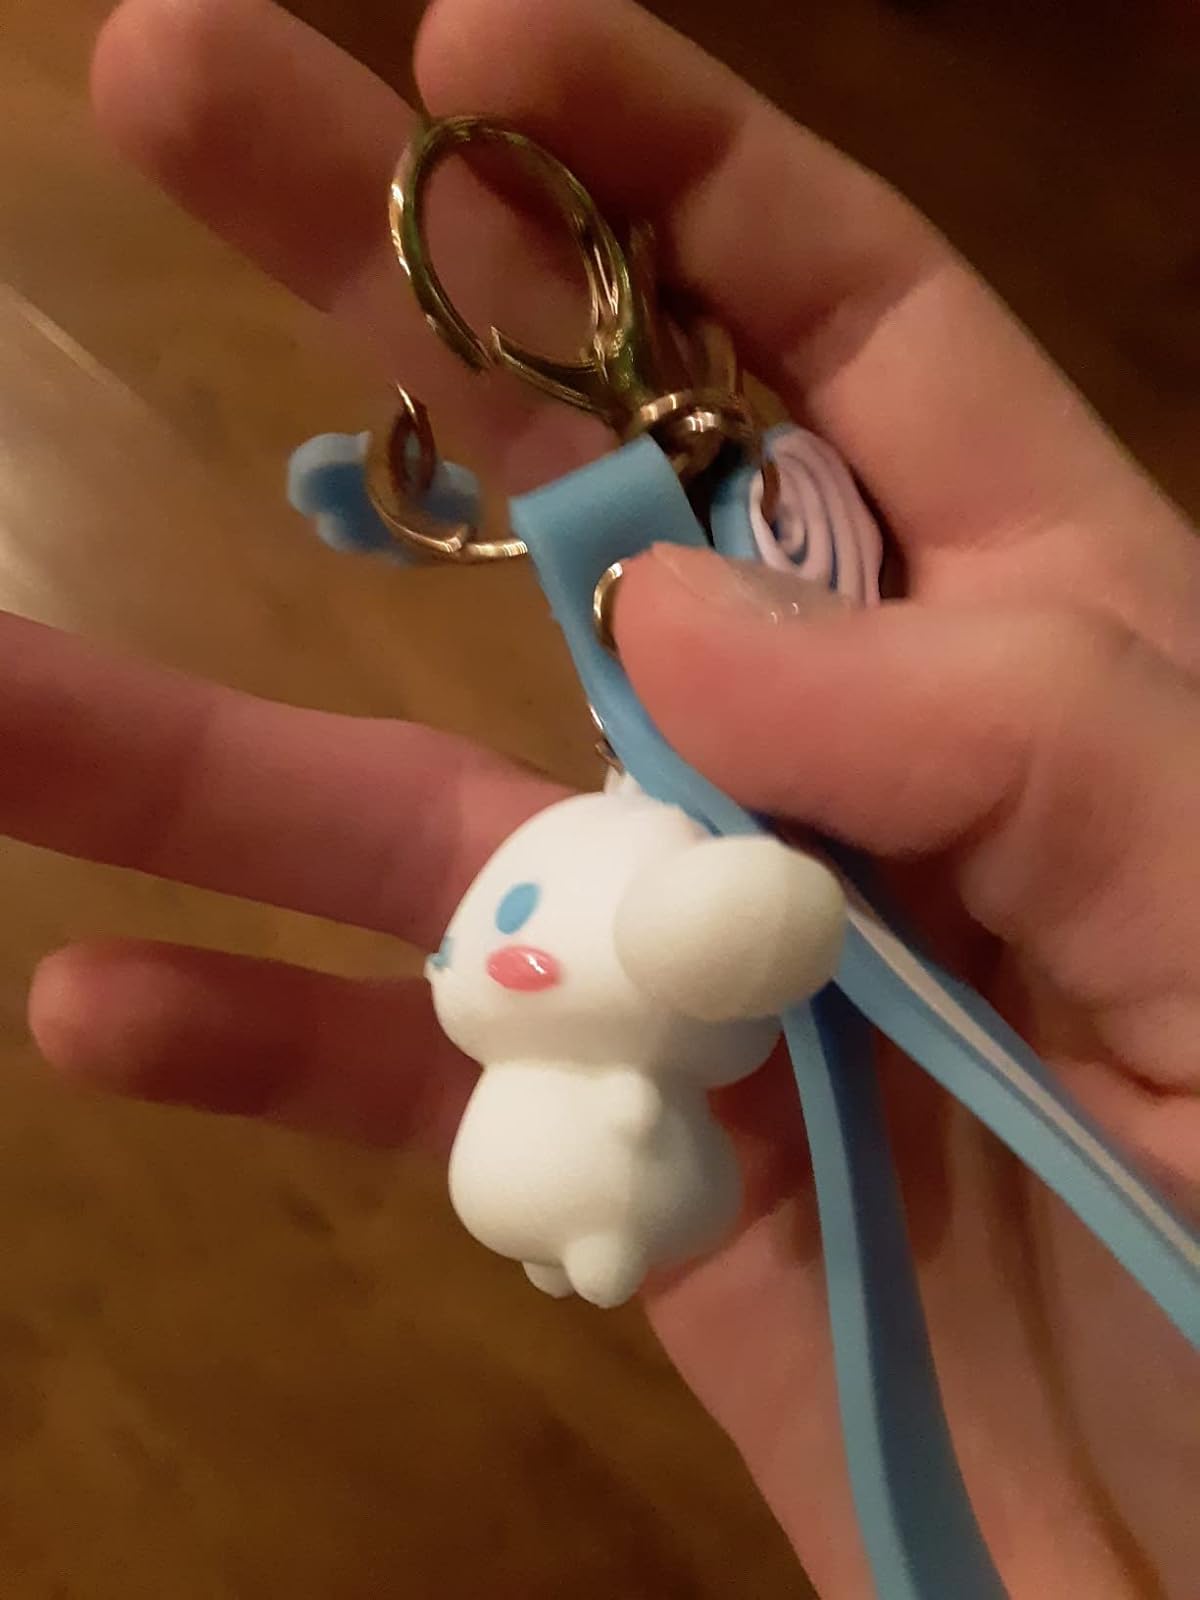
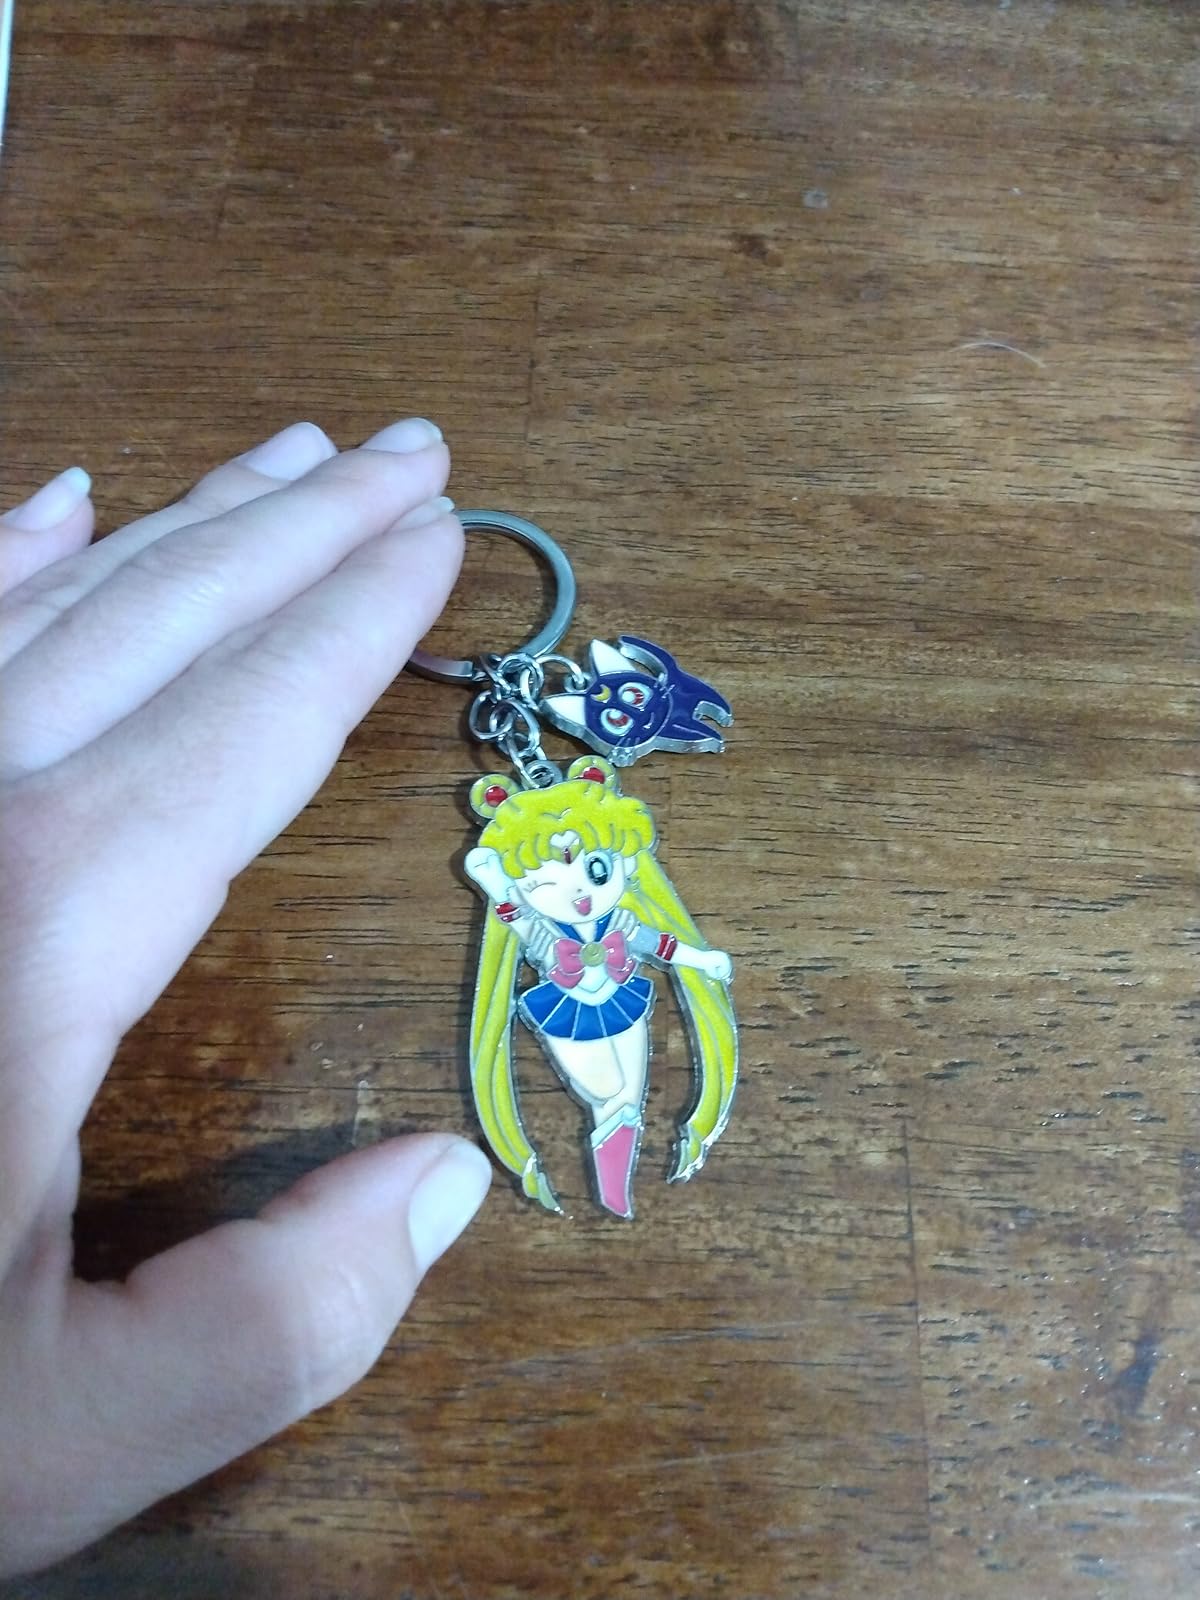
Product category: accessories_keychain
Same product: no